Queen's Royal Irish Hussars

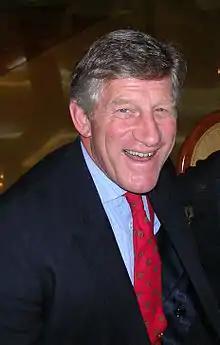
Lieutenant Colonel (now Major General) Arthur Denaro, Commanding Officer of the regiment in the Gulf War

Iraq invaded Kuwait on 2 August 1990. Prior to the war the regiment had just arrived in Fallingbostel as part of the 7th Armoured Brigade (under the command of Brigadier Patrick Cordingley), part of 1st (United Kingdom) Armoured Division, and was engaged in training on the Soltau-Lüneburg Training Area known to all as Soltau. The Colonel, Lieutenant Colonel Arthur Denaro was recovering from a polo accident four weeks earlier when he had broken his skull in four places requiring a metal plate to be inset but was still taking part in the exercise. The other regiments in the brigade had recently undergone intensive training at BATUS in Canada which the Hussars missed, having just arrived with the British Army of the Rhine.